History of printing in East Asia

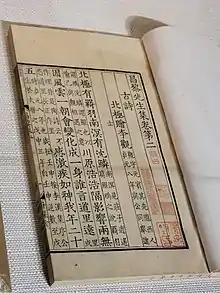
Literary collection of Han Yu, printed late 13th century by Liao Yingzhong

Printing in East Asia originated in China, evolving from ink rubbings made on paper or cloth from texts on stone tablets, used during the sixth century. A type of printing called mechanical woodblock printing on paper started in China during the 7th century in the Tang dynasty. The use of woodblock printing spread throughout East Asia. As recorded in 1088 by Shen Kuo in his "Dream Pool Essays", the Chinese artisan Bi Sheng invented an early form of movable type using clay and wood pieces arranged and organized for written Chinese characters. The earliest printed paper money with movable metal type to print the identifying code of the money was made in 1161 during the Song dynasty. In 1193, a book documented instructions on how to use the copper movable type. The use of metal movable type spread to Korea by the 13th century during the Goryeo period, with the world's oldest surviving printed book using moveable metal type being from 1377 in Korea.